Cheyenne Roundup

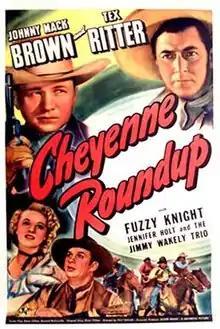
Theatrical release poster

Cheyenne Roundup is a 1943 American Western film directed by Ray Taylor and written by Elmer Clifton and Bernard McConville. The film stars Johnny Mack Brown, Tex Ritter, Fuzzy Knight, Jennifer Holt, Harry Woods and Roy Barcroft. The film was released on April 12, 1943, by Universal Pictures.